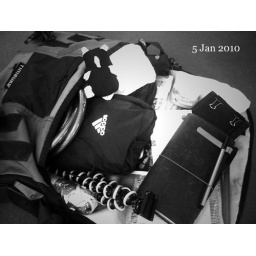
Commuted to work today by bike and am still wondering whats in my bag that make it so heavy..